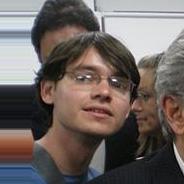
Age: 80